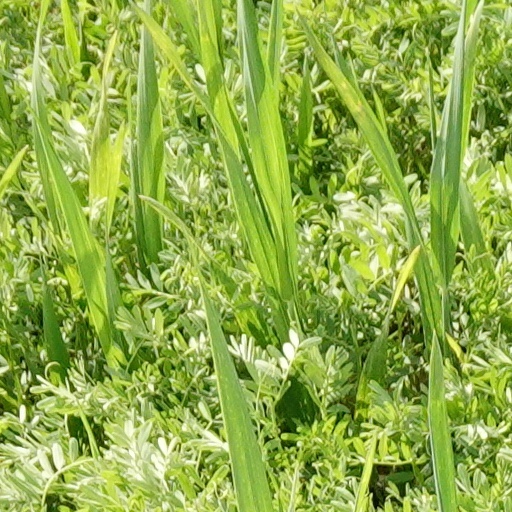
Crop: wheat